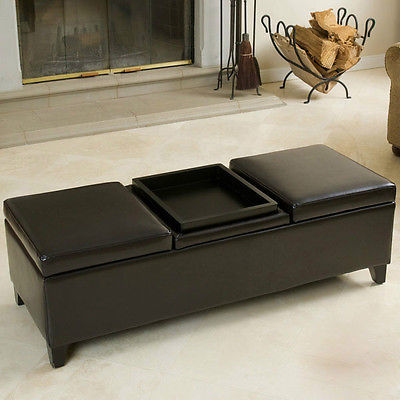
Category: sofa